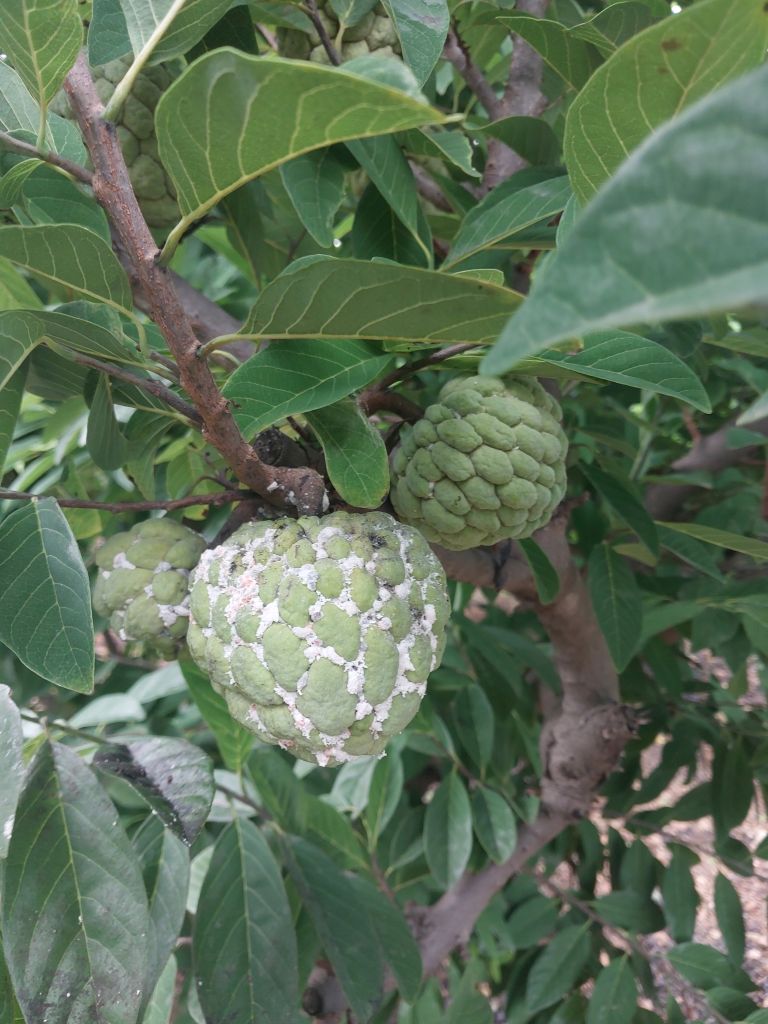
Disease label: Mealy Bug